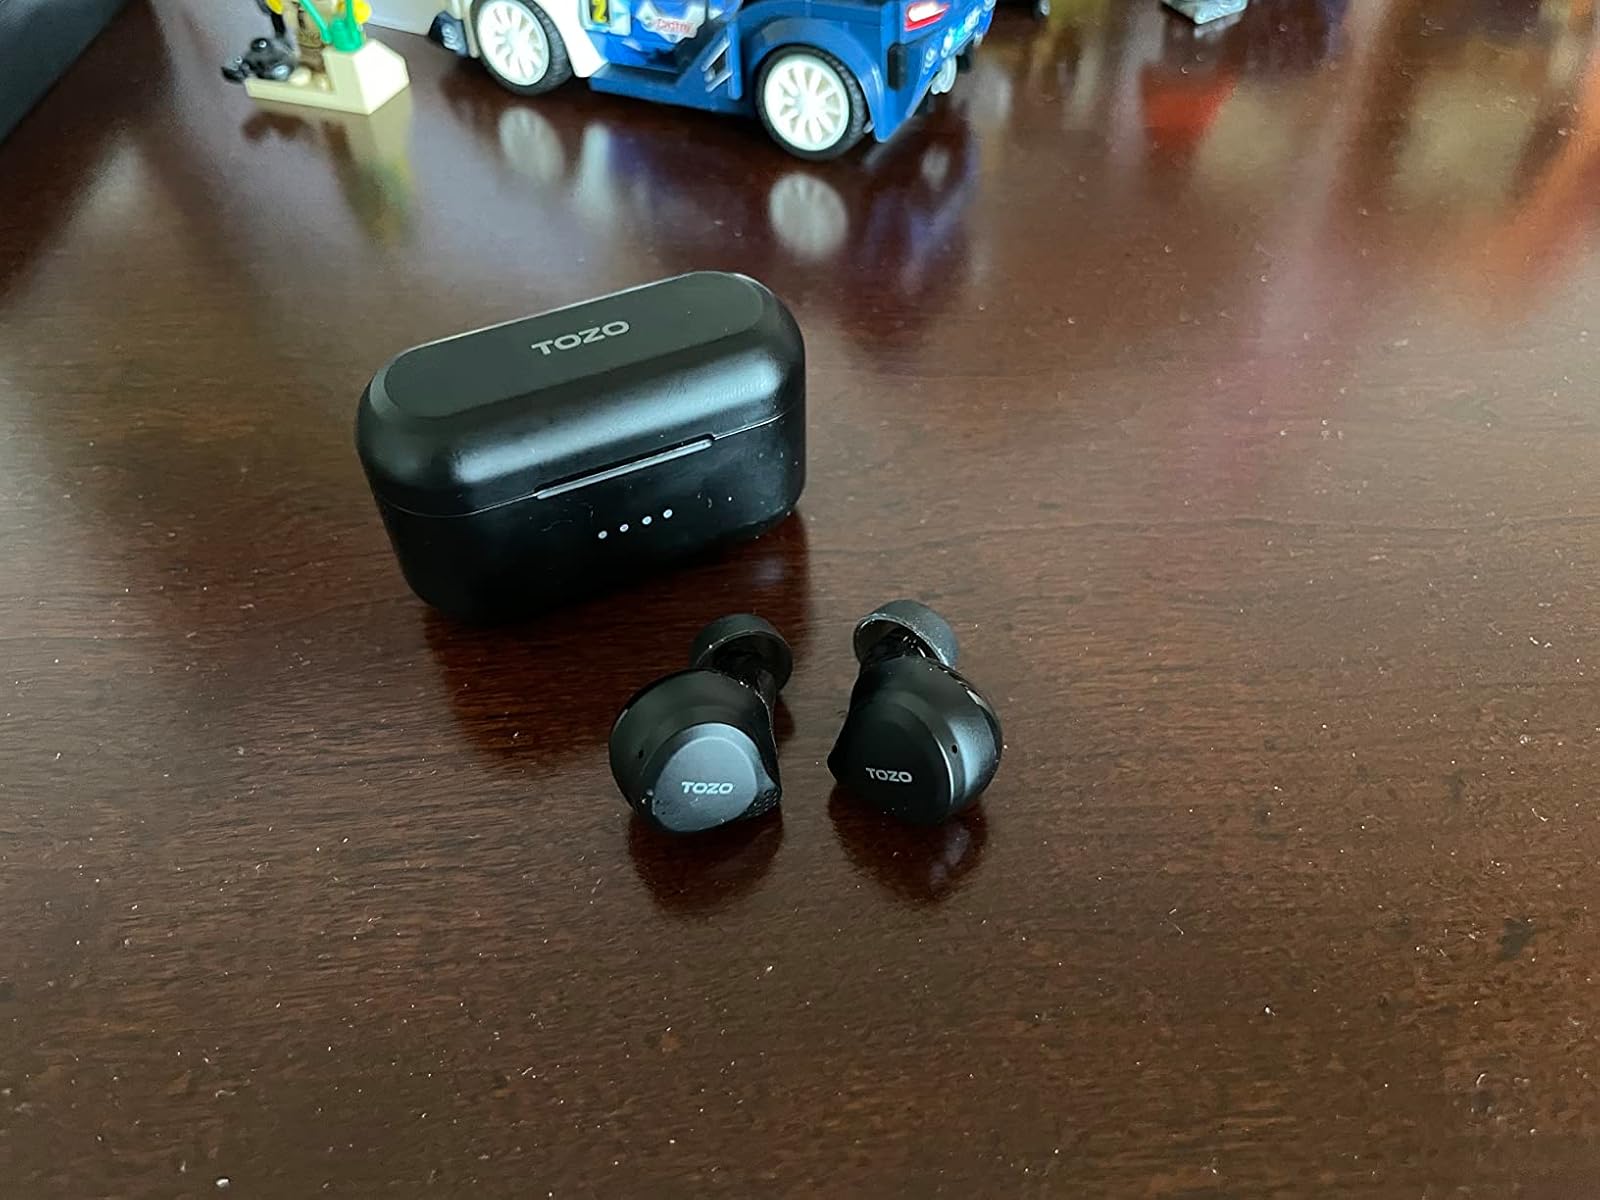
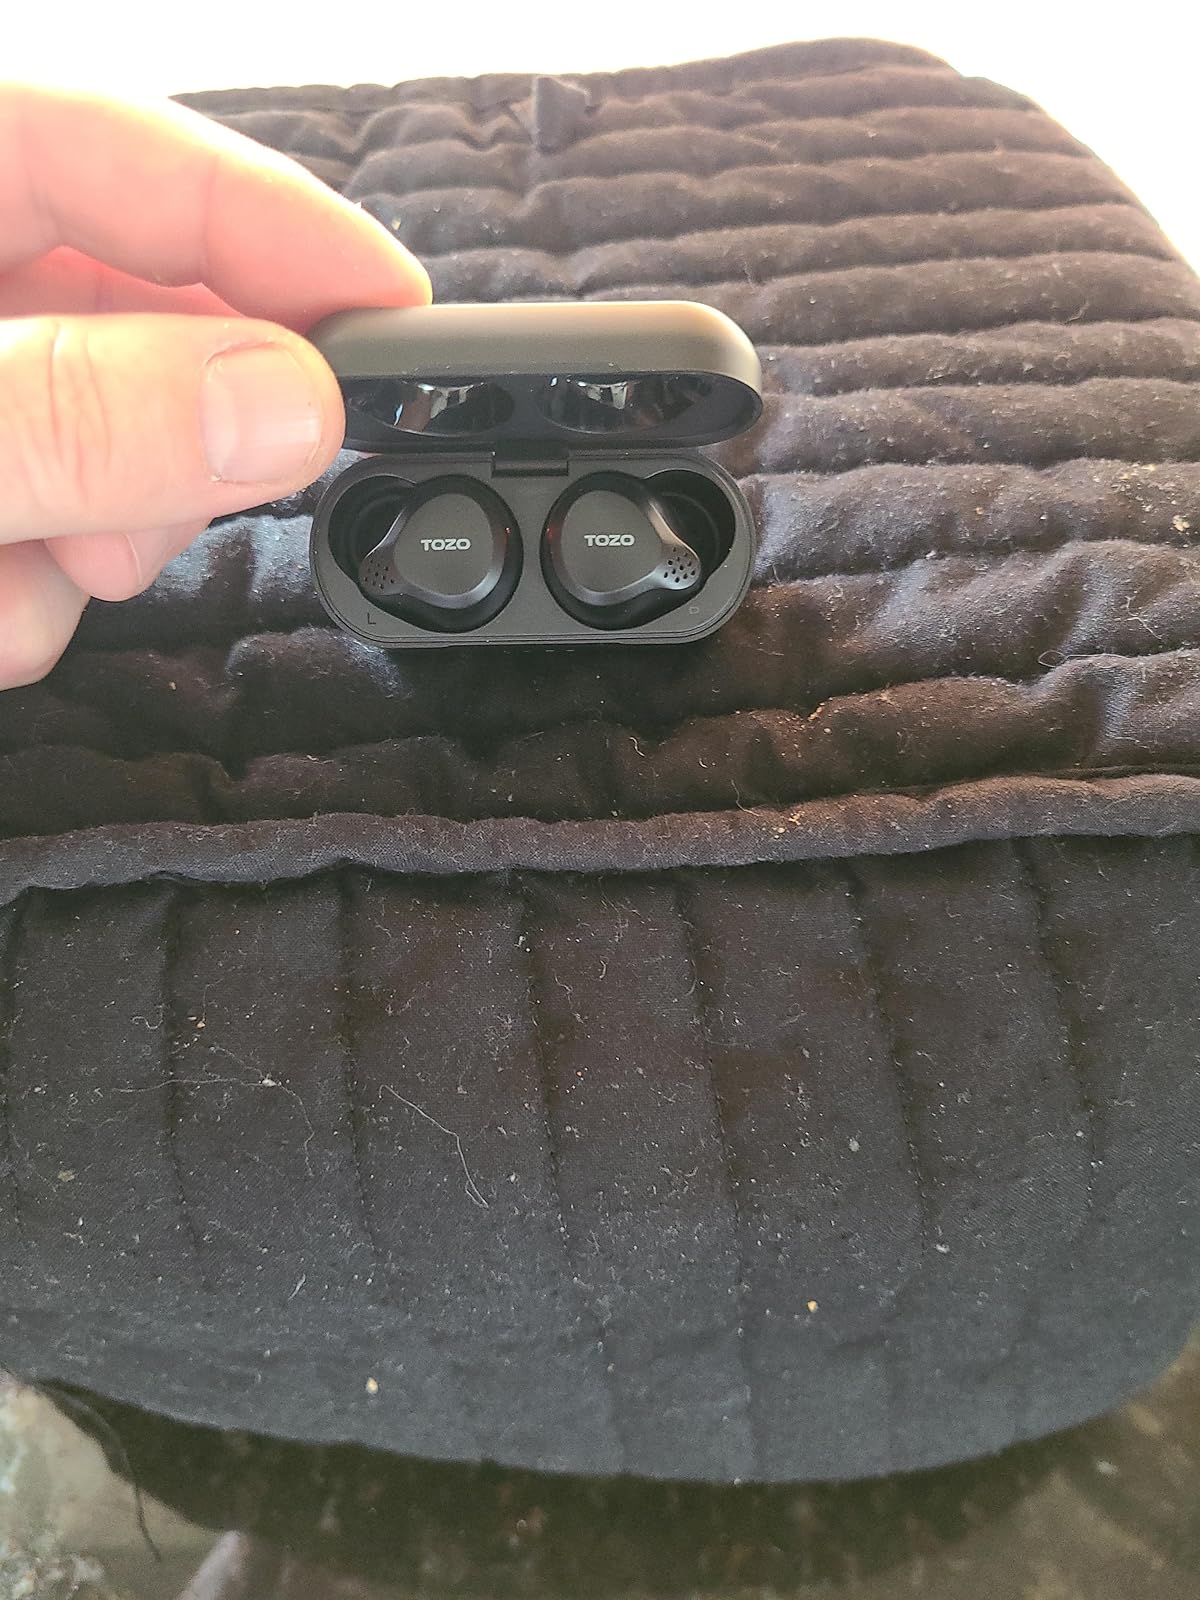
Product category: earbuds
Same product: yes